Soviet Union national football team

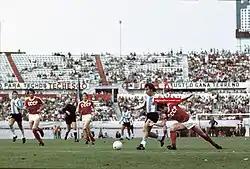
The Soviet Union playing Argentina at El Monumental, Buenos Aires, November 1976

After being runners up at Euro 1972, the rest of the 1970s were bleak for the Soviets, who were disqualified from the 1974 World Cup as a result of a refusal to play Chile in the aftermath of the 1973 Chilean coup d'état and failed to qualify for the 1978 World Cup or the 1976 and 1980 European Championships.